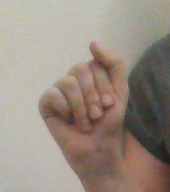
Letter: saad